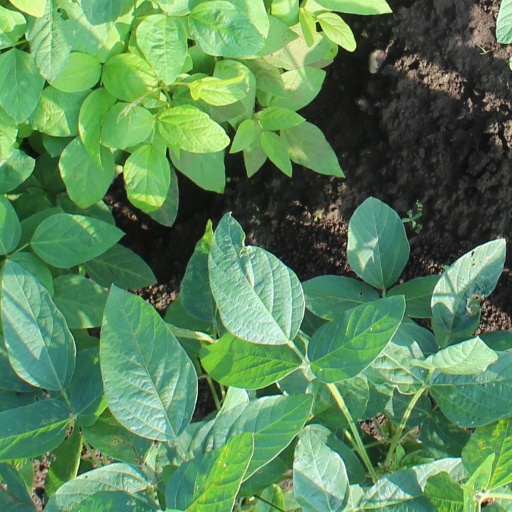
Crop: soybean